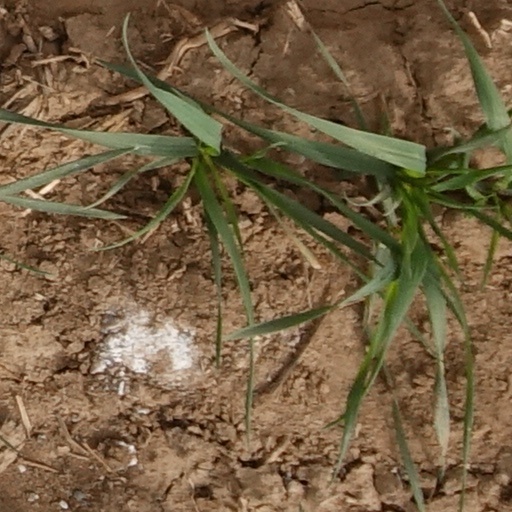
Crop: wheat